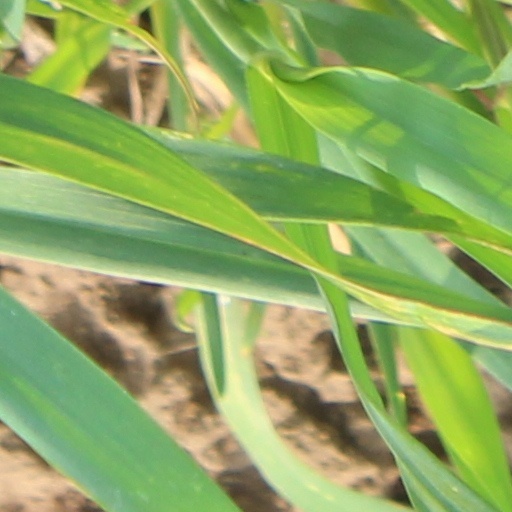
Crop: wheat